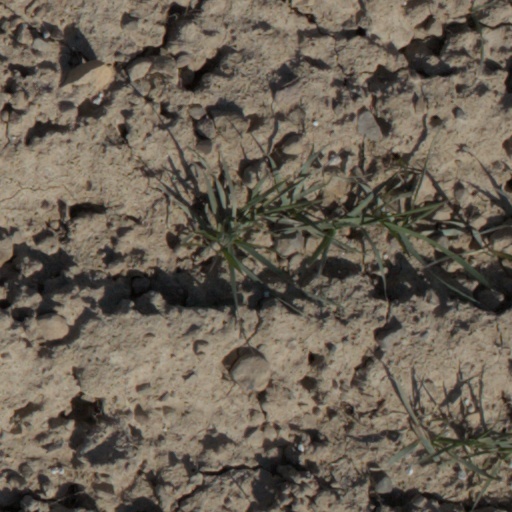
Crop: wheat